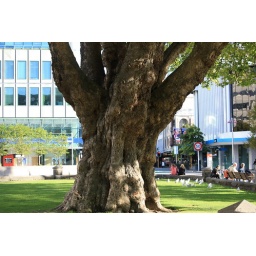
184_3695 plane tree planted in 1898 - 112yrs old